LNER Thompson Class A2/1

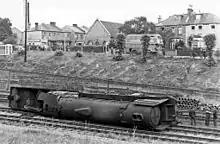
No. 60508 "Duke of Rothesay" lying on its side, July 1948

On 17 July 1948, locomotive No. 60508 "Duke of Rothesay" was hauling a passenger train when it became derailed inside Barnet Tunnel, Hertfordshire due to a combination of faulty track and excessive speed. The whole train was subsequently derailed on points at New Southgate, London. One person was killed.